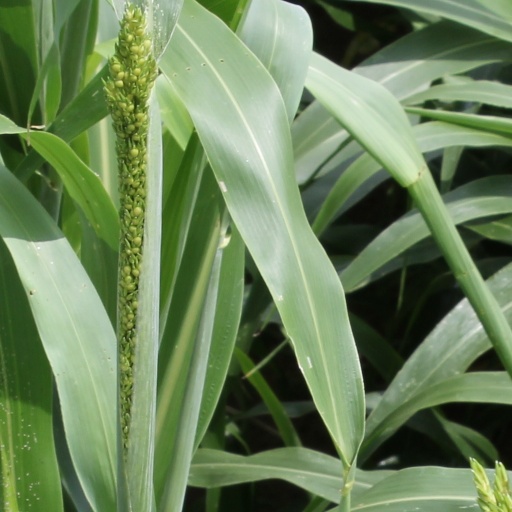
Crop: sorghum